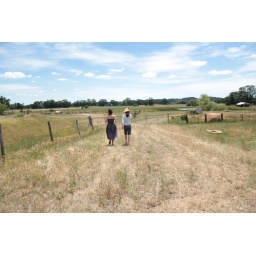
walking around and visiting the ruins of the old house